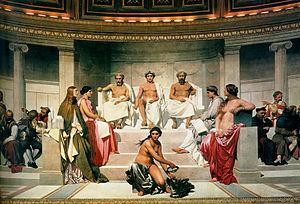
Portion centrale de la fresque de l'hémicycle de l'école des Beaux-arts, par Paul Delaroche. École nationale supérieure des beaux-arts, Paris. Huile et cire sur mur. Wikisource has a page about this at: La Salle des prix à l’École des Beaux-Arts."
La peinture française du XIXᵉ siècle est l'ensemble de la production picturale par les artistes français entre 1801 et 1900. Elle est représentée par des changements esthétiques et l'apparition de plusieurs courants dont se distinguent principalement la peinture romantique vers les premières décennies du siècle, et l'impressionnisme après la seconde moitié. En France, la peinture connait des mutations rapides tant sur le plan artistique qu'institutionnel avec la confrontation entre un art officiel défendu par le pouvoir et les institutions, et l'émergence d'un art moderne, poussés par des groupes d'artistes dit d'avant-garde, qui se développe par l'intermédiaire des premiers marchands d'art et des mécènes privés.
Louis Clément Faller, né à Habsheim, près de Mulhouse, le 1ᵉʳ juin 1819, est un peintre, dessinateur et lithographe français, élève de Paul Delaroche puis d'Eugène Delacroix.
Ictinos, Ictinus ou Iktinos est un architecte du Vᵉ siècle av. J.-C. qui a conçu avec Callicratès et Phidias le Parthénon à Athènes.
L’École nationale supérieure des beaux-arts de Paris, communément dénommée les Beaux-Arts de Paris, est une école d'art française fondée en 1817. Il s'agit d'un établissement public national à caractère administratif relevant directement de la tutelle de l'État par l'intermédiaire du ministère chargé de la culture. Elle fait partie de l'université PSL.
Paul Delaroche, pseudonyme d’Hippolyte de la Roche, né le 17 juillet 1797 à Paris où il est mort le 4 novembre 1856, est un peintre français.